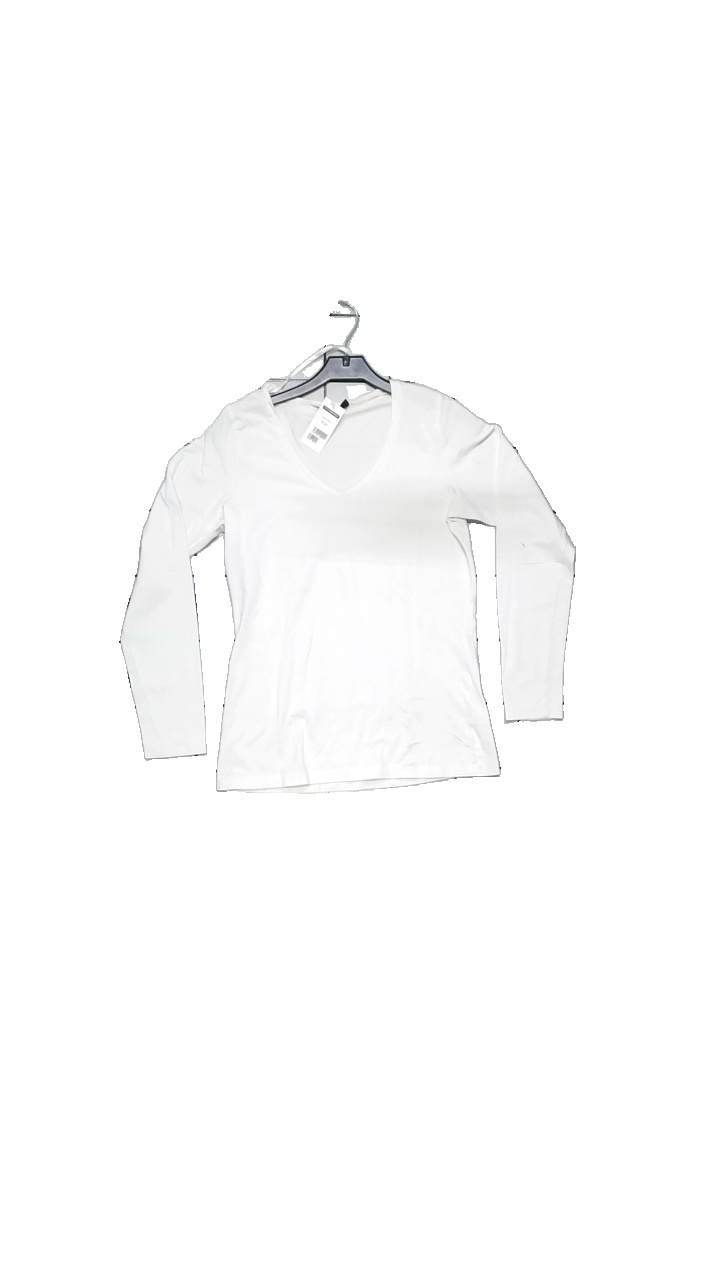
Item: T-shirt (Ladies)
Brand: Lindex
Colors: White
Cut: V-collar
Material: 90% cotton, 10% elastane
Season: Summer
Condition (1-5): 2
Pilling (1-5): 5
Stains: Major
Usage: Reuse
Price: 50-100